Jim Kiick

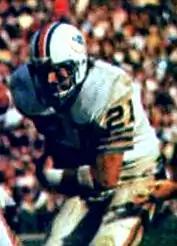
Kiick playing for the Dolphins in Super Bowl VII

James Forrest Kiick (August 9, 1946 – June 20, 2020) was an American professional football player. He played as a running back for the Miami Dolphins, Denver Broncos, and the Washington Redskins in the American Football League (AFL) from 1968 to 1969 and in the National Football League (NFL) from 1970 through 1977, except for 1975 when he played in the World Football League (WFL).